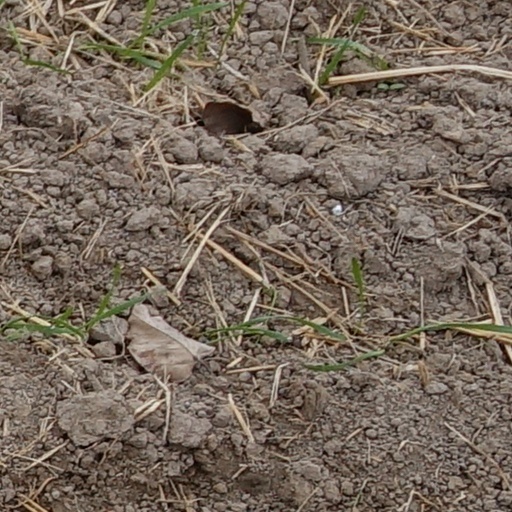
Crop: wheat